Clarkson Secondary School

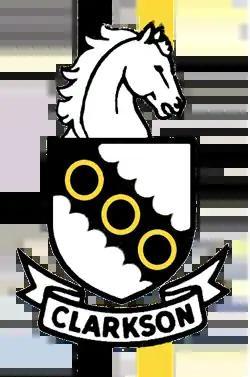

Clarkson Secondary School is a high school in Clarkson community of Mississauga, Ontario, Canada; designated Ward 18 by the Peel District School Board. Clarkson is an average school in both population (11th, at 866